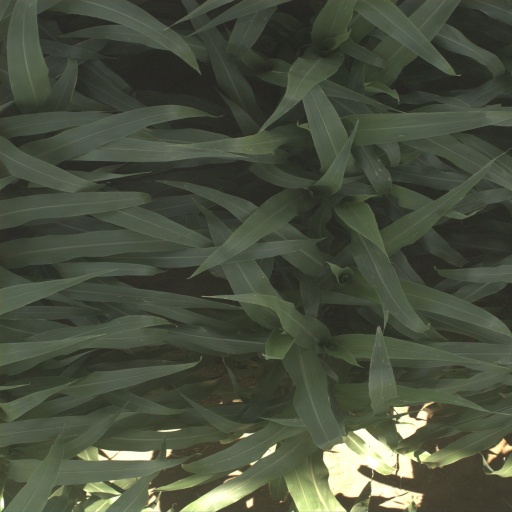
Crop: sorghum